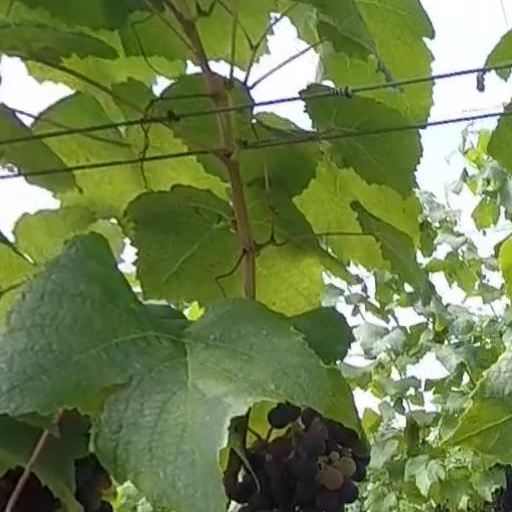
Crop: grape